Quercus libani

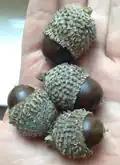
Lebanon oak's ripe acorns.

"Quercus libani" is cultivated and planted as an ornamental tree in gardens, parks, and habitat restoration projects. It is successful in drought-tolerant landscape gardens.